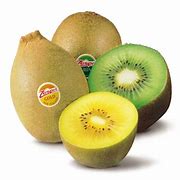
Label: Kiwi